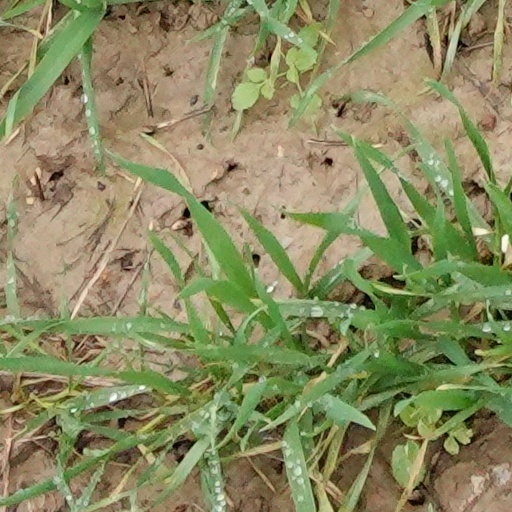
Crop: wheat